Lambada (film)

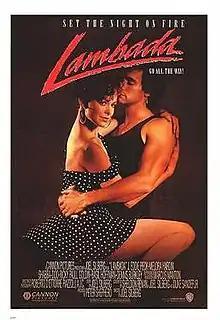
Theatrical release poster

Lambada is a 1990 American drama film starring J. Eddie Peck, Melora Hardin, Adolfo "Shabba-Doo" Quiñones, Ricky Paull Goldin, Dennis Burkley, and Keene Curtis. Directed and written by Joel Silberg and choreographed by Shabba-Doo, the film combines a dramatic narrative with vibrant dance sequences centered around the lambada—a provocative and trendy dance style of the time.